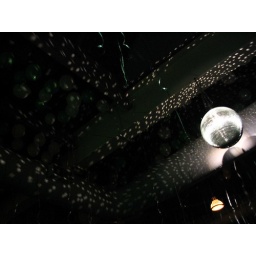
balloons and a disco ball above us at the slytherin house party.